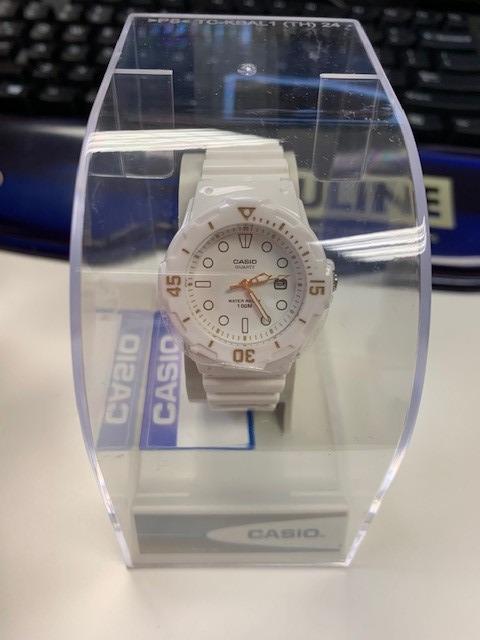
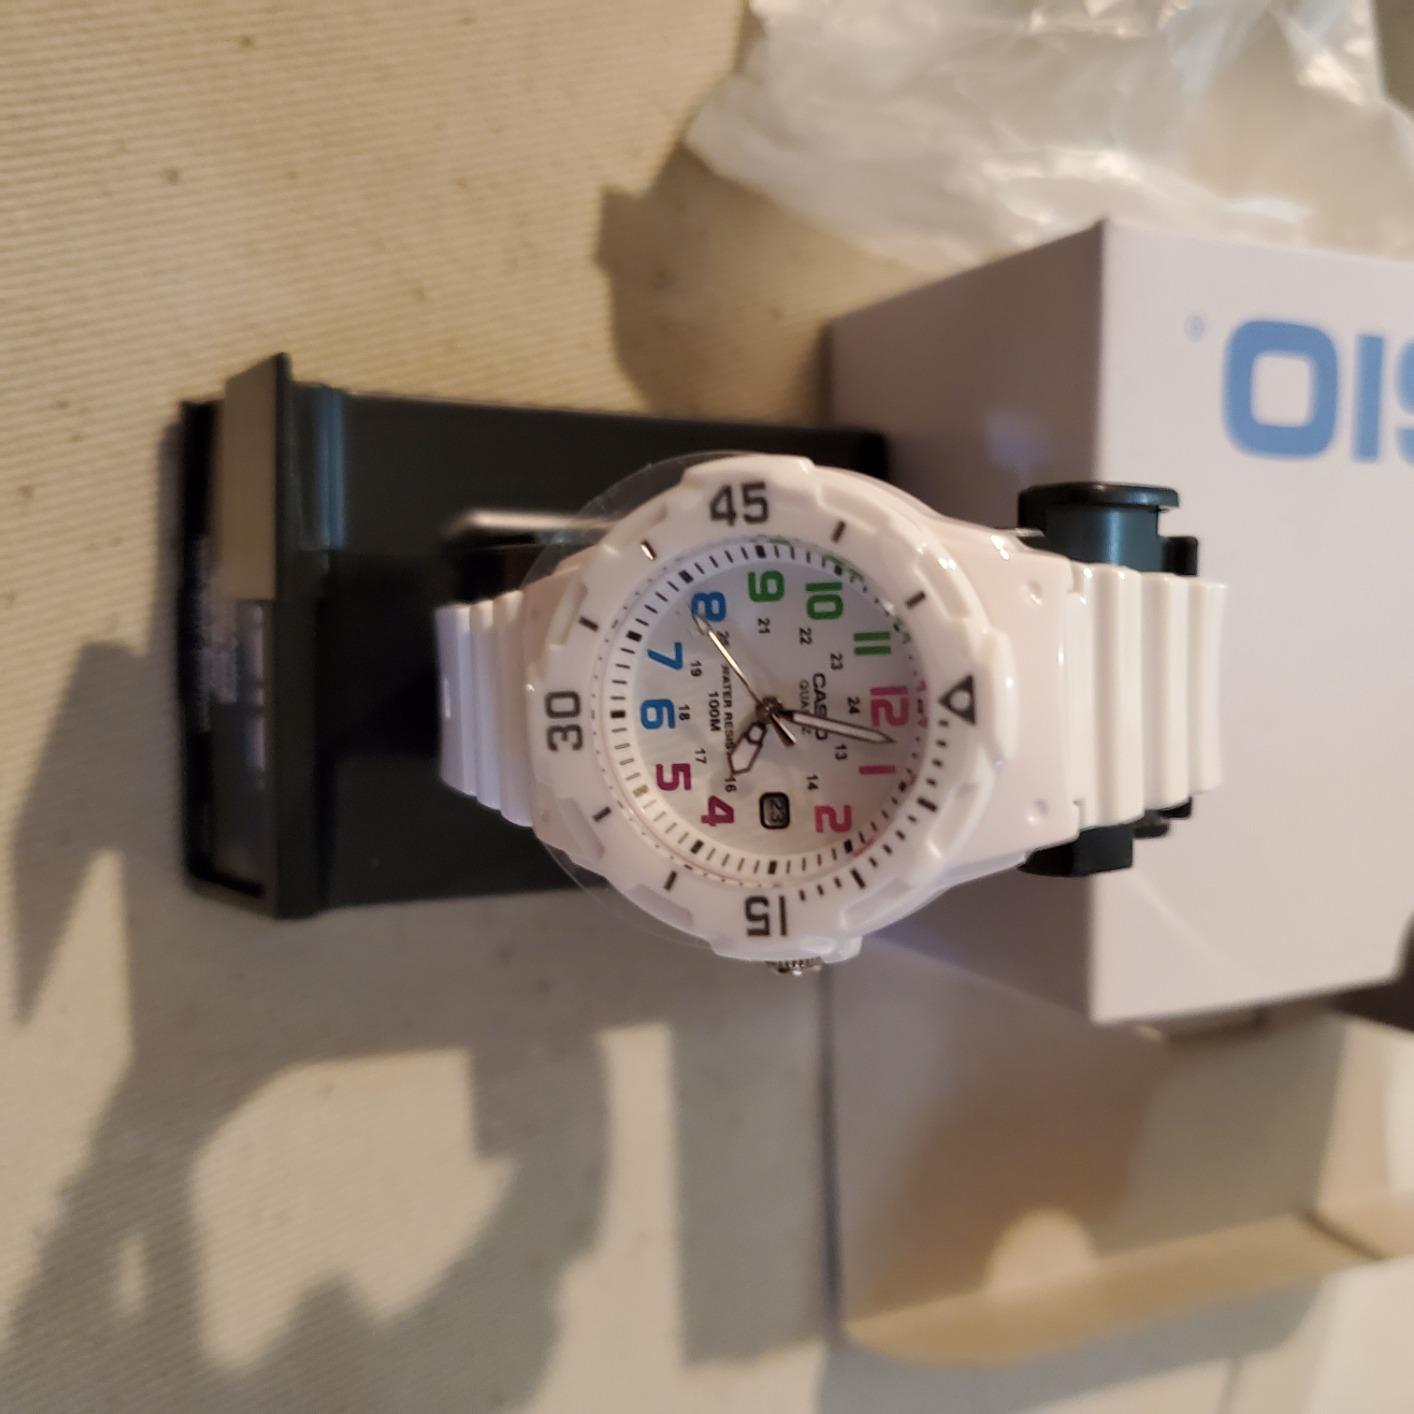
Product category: accessories_watch
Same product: yes